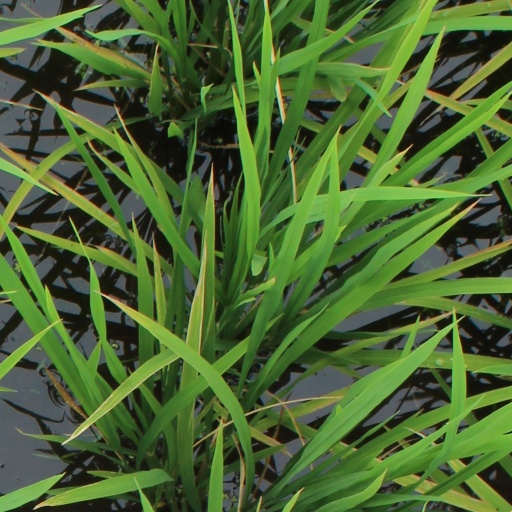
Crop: rice